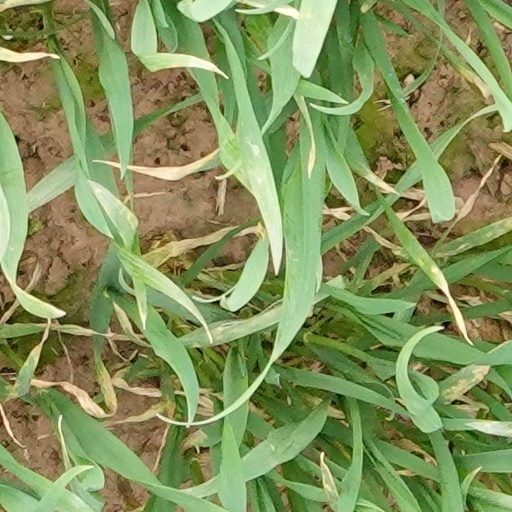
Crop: wheat